Bigherd

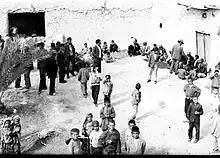
A wedding in Bigherd, 1960s

Bigherd, has a rich 700-year history, The population in Bigherd is originally descended from Khonj, moving into Bigherd in the 14th century, some other people from kariyan moved into bigherd after the 1914 famine in Iran, they are called the "karyuni" people in the local language, meaning they came from kariyan